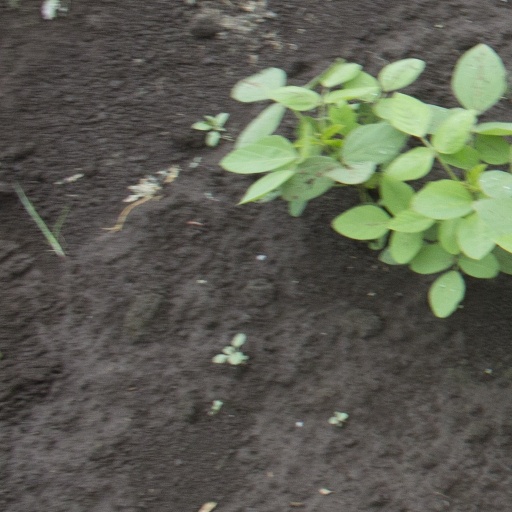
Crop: soybean